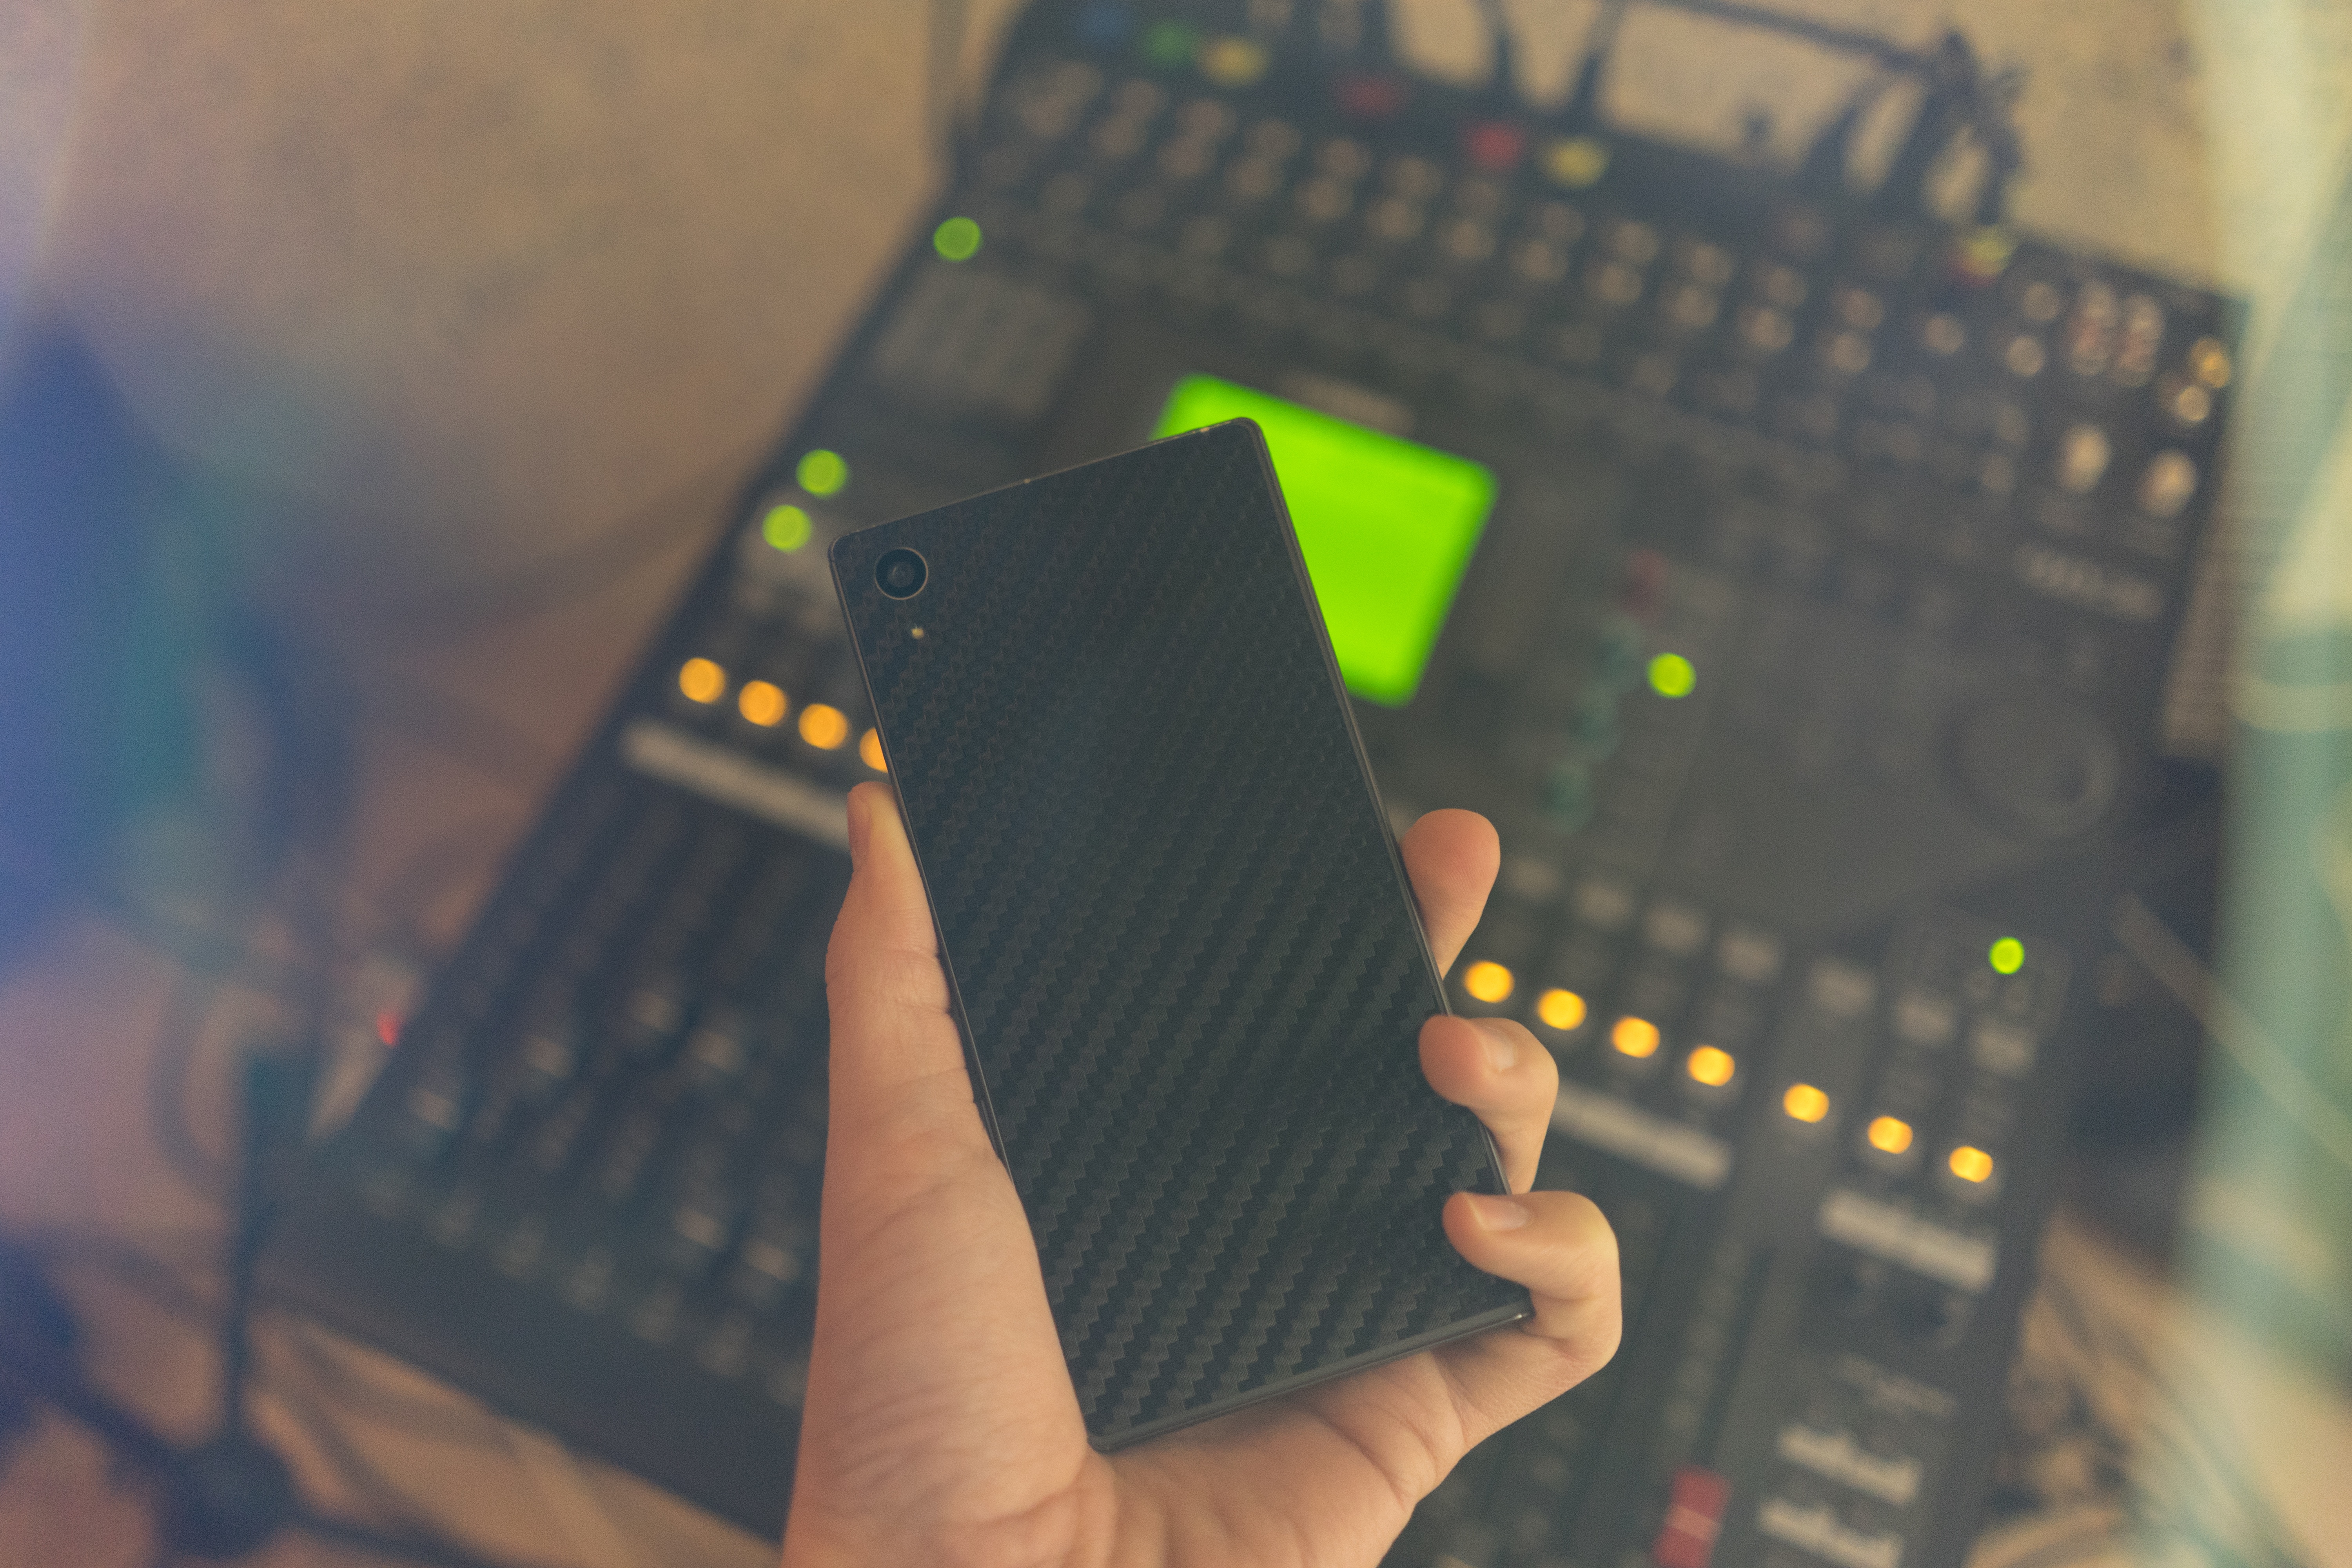
hand, light, technology, photography, green, color, gadget, black, mobile phone, photograph, image, shape, personal computer hardware